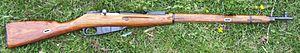
Le fusil est un type d'arme à feu pourvu d'un canon long et d'une crosse d'épaule. Leurs déclinaisons utilisées dans le monde civil s'apparentent aux fusils de chasse et aux carabines de chasse.